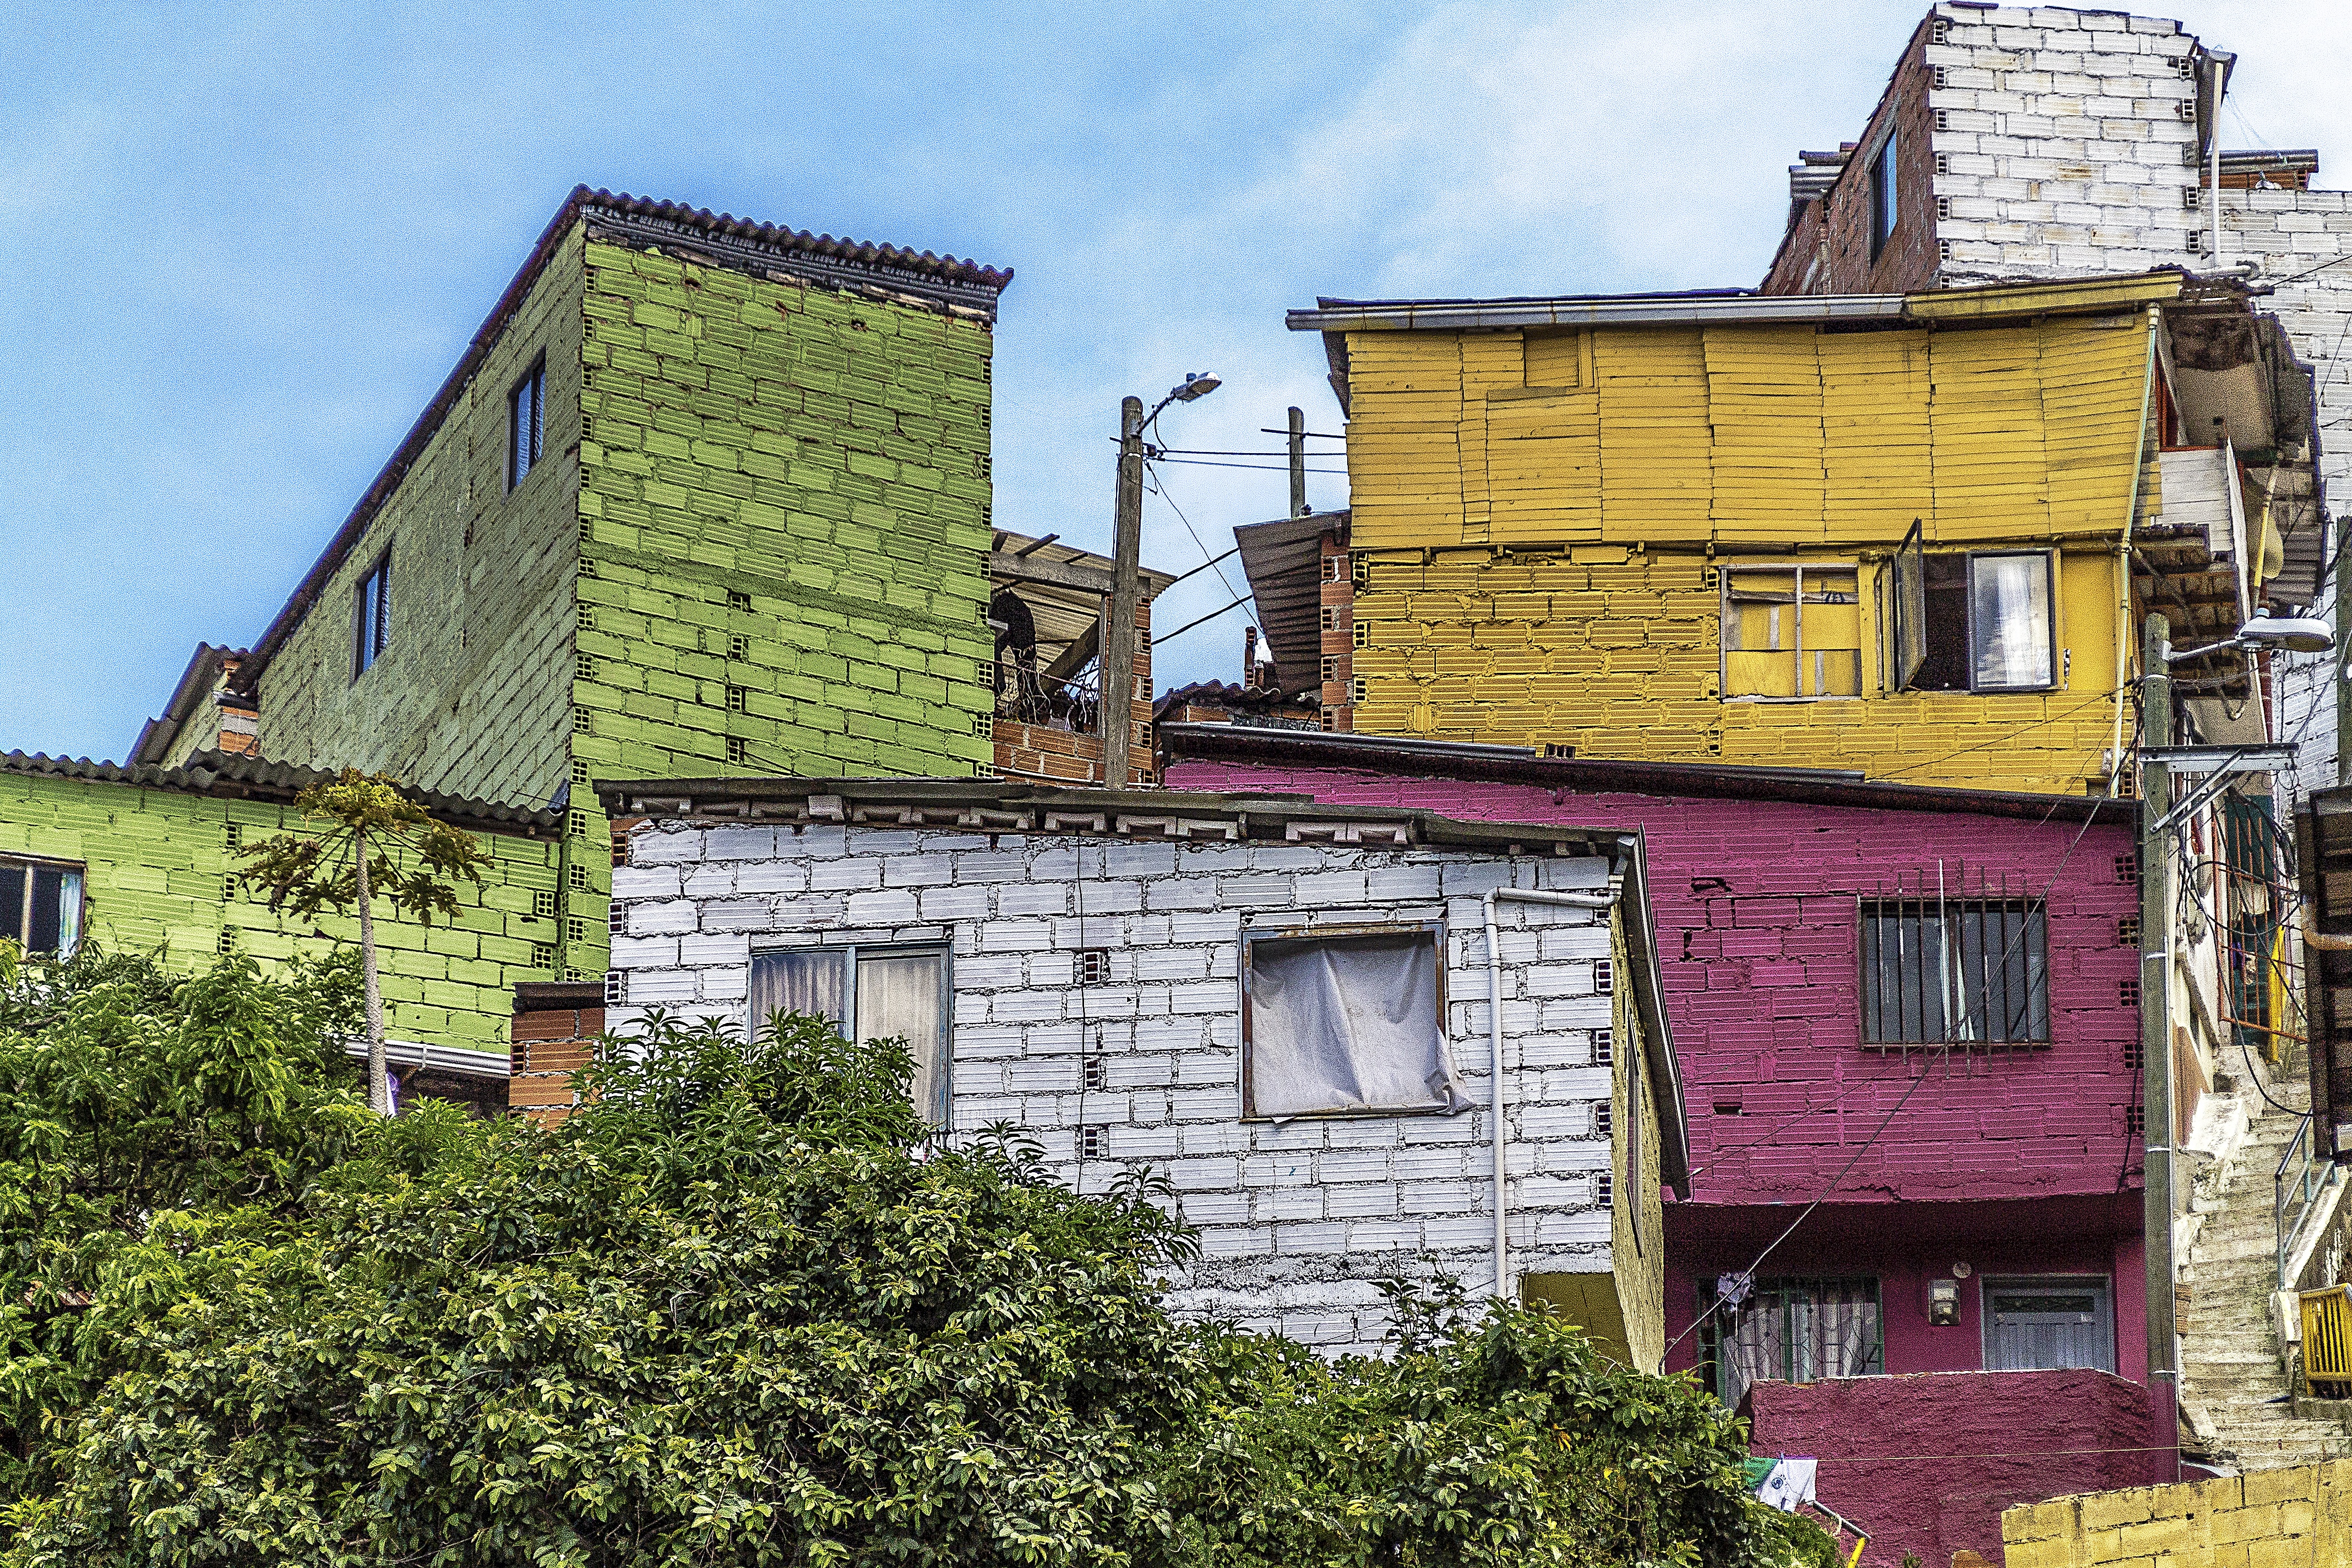
architecture, house, town, roof, building, home, travel, village, shack, neighborhood, suburb, cottage, facade, property, colorful, tourism, hills, buildings, homes, houses, south america, estate, colombia, neighbourhood, rural area, medellin, urban area, residential area, human settlement